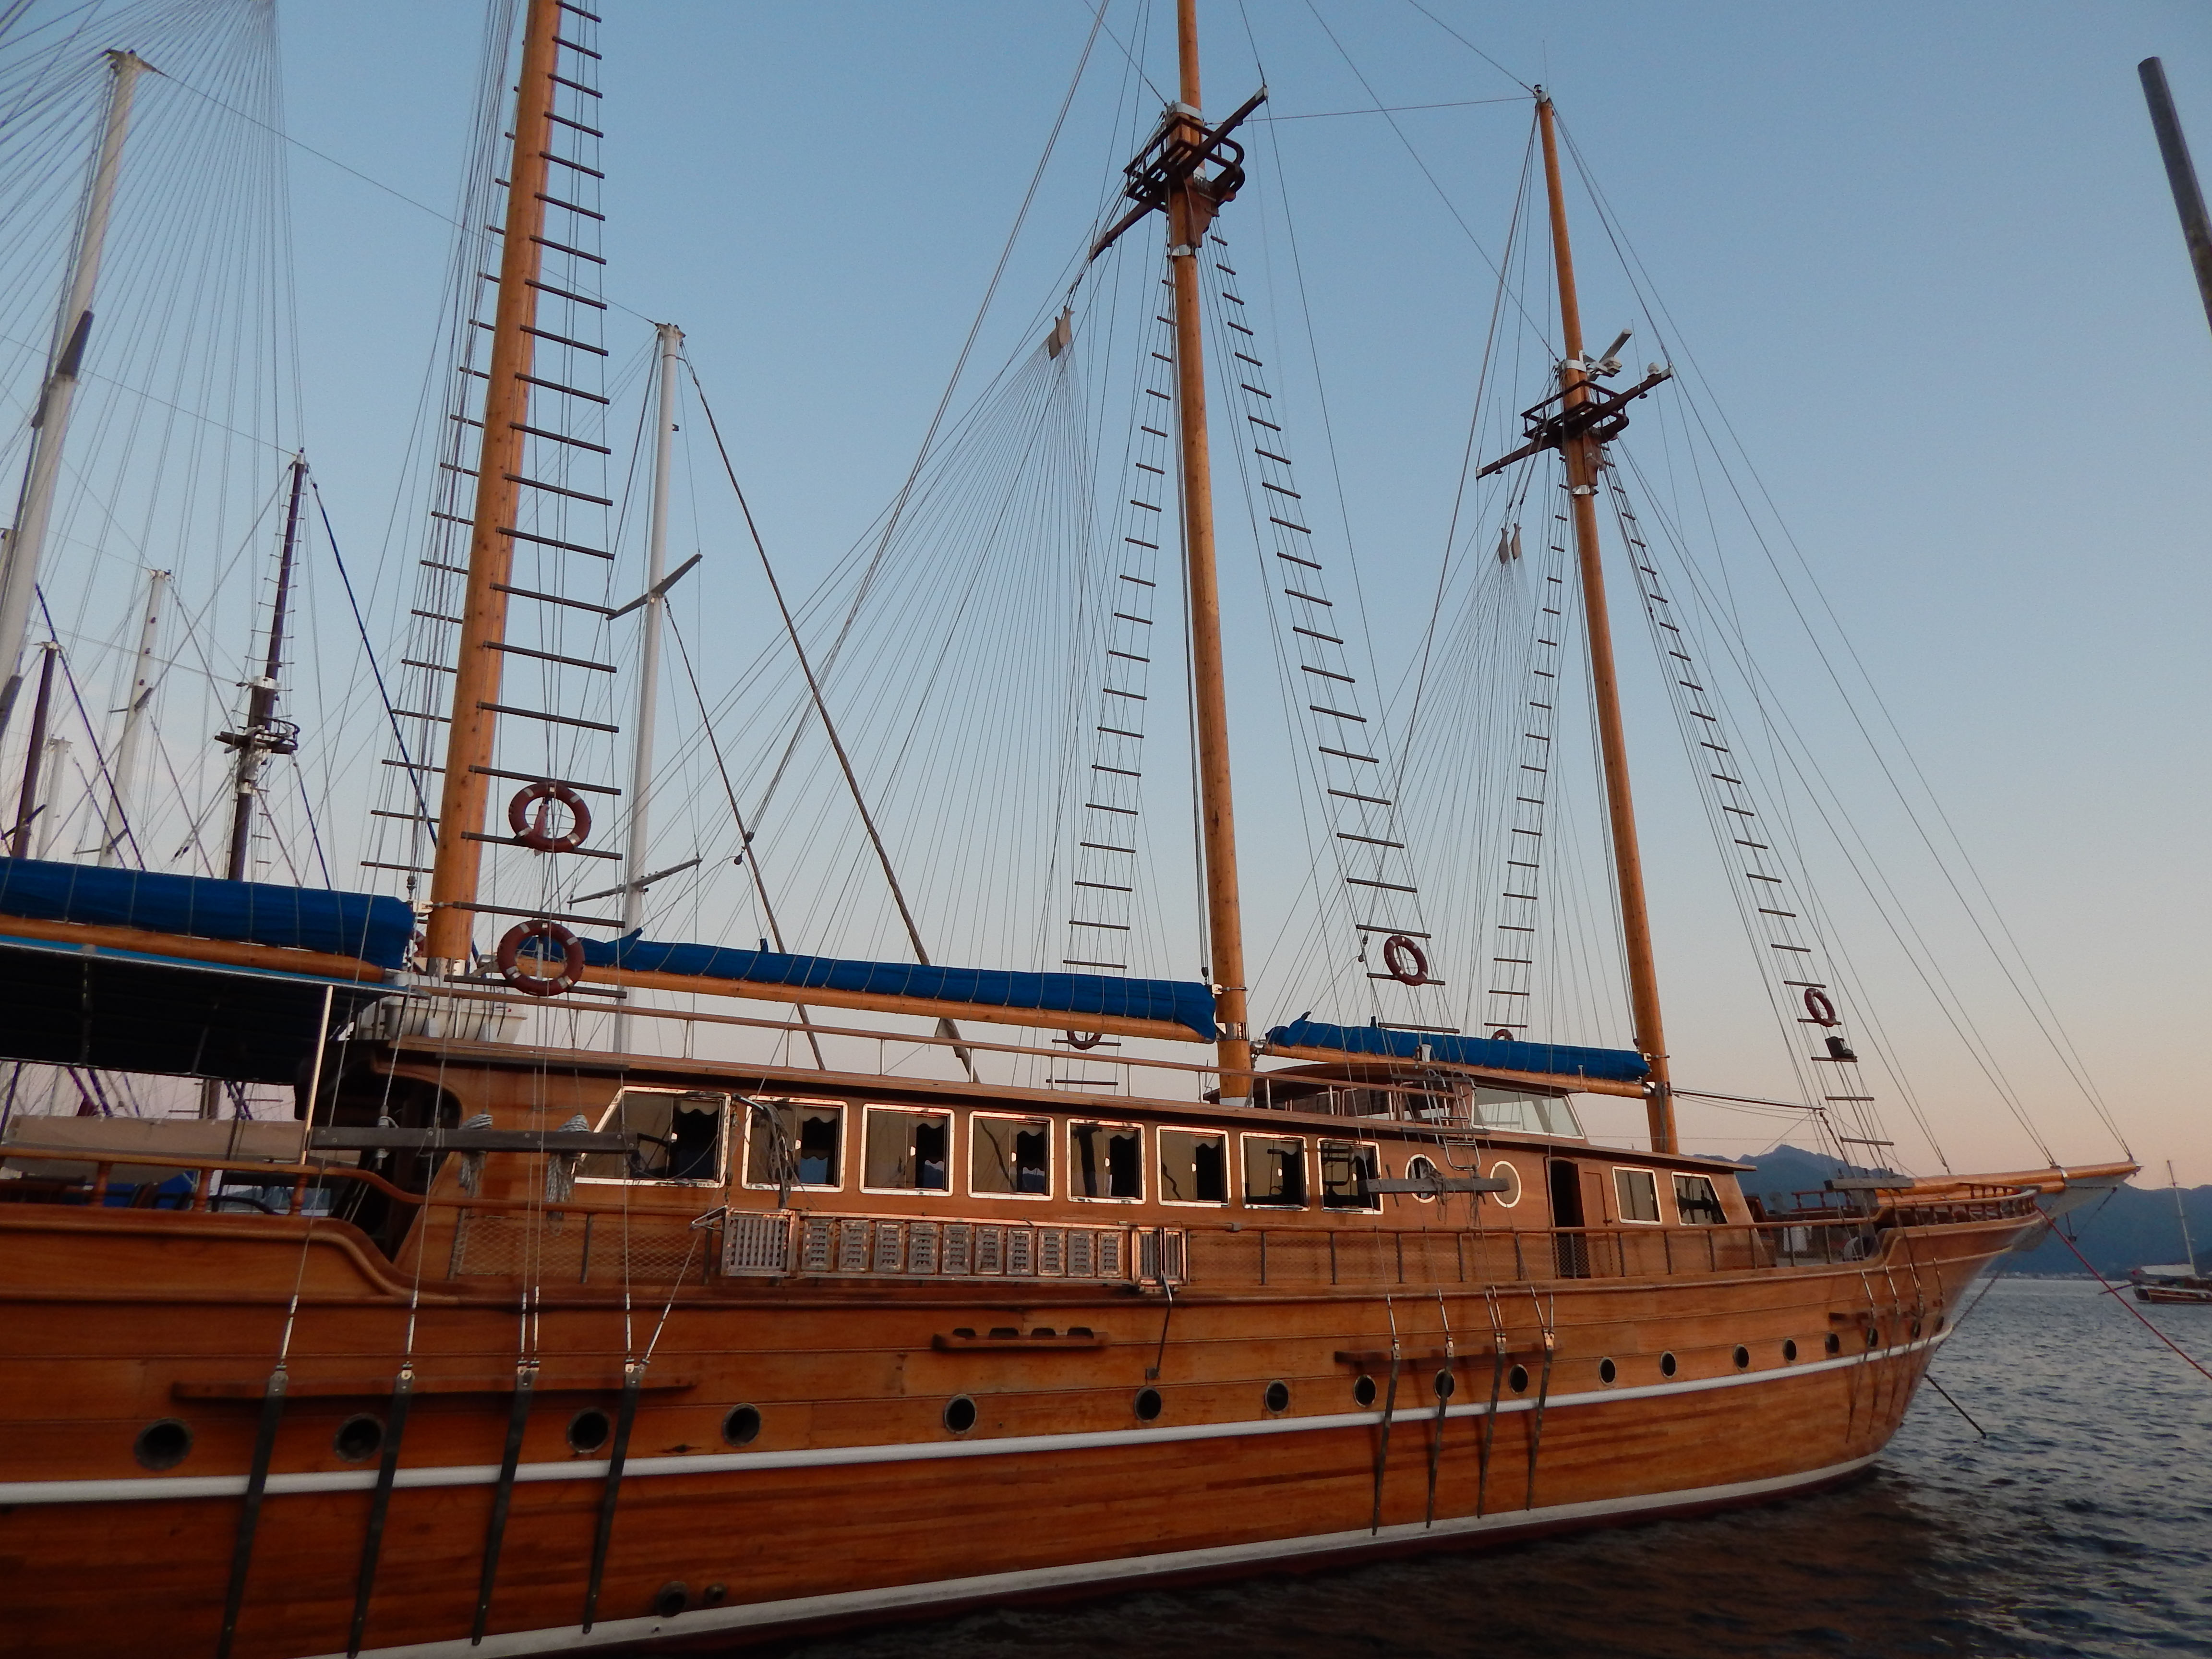
sea, landscape, marina, ship, view, travel, blue, summer, water, riviera, city, coast, boat, resort, harbor, cruise, yacht, sailing, destination, sky, sailing ship, tall ship, barquentine, ship of the line, caravel, brigantine, watercraft, barque, flagship, galeas, brig, baltimore clipper, schooner, clipper, east indiaman, windjammer, ship replica, mast, carrack, first rate, sloop of war, galleon, victory ship, training ship, manila galleon, full rigged ship, steam frigate, motor ship, galley, royal yacht, fluyt, sail, sailboat